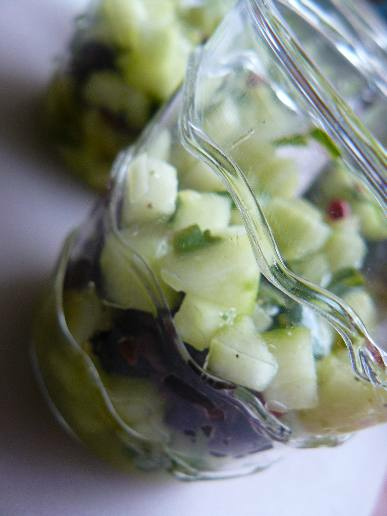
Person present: No